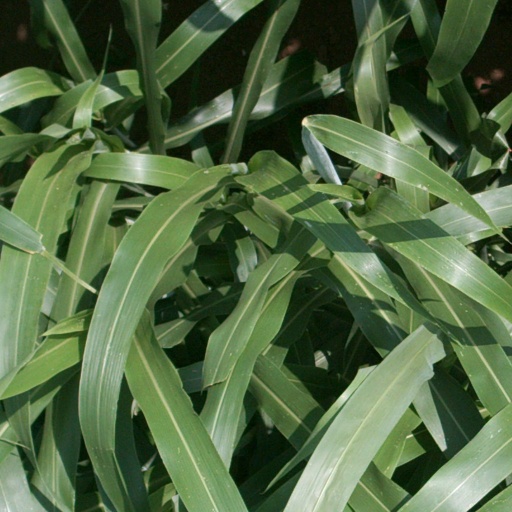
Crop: sorghum